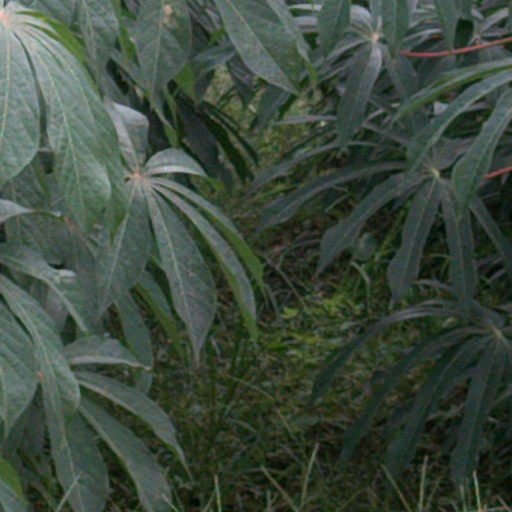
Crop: cassava